Jean Sirmond

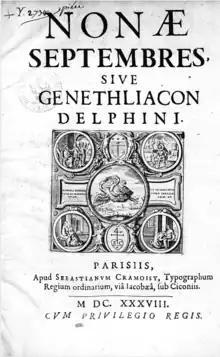

Sirmond is known especially for his lifelong feud with Mathieu de Morgues, known as the lord of Saint-Germain, who favored Marie de Médicis and was against Cardinal Richelieu. Jean Sirmond answers it with a series of small works which he writes under various pseudonyms, such as Julius Pomponius Dolabella, the faithful French or Sieur of the Mountains.